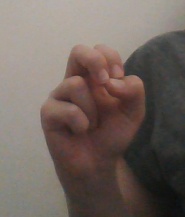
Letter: gaaf